Horned God

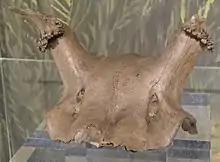
A red deer headdress from Star Carr. Many of the 20 other headdresses have more complex sets of antlers.

Sherry Salman considers the image of the Horned God in Jungian terms, as an archetypal protector and mediator of the outside world to the objective psyche. In her theory the male psyche's 'Horned God' frequently compensates for inadequate fathering.